Spanish language

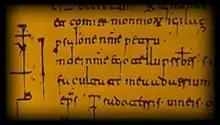
The Cartularies of Valpuesta, written in a late form of Latin, were declared in 2010 by the Royal Spanish Academy as the record of the earliest words written in Castilian, predating those of the Glosas Emilianenses.

Like the other Romance languages, the Spanish language evolved from Vulgar Latin, which was brought to the Iberian Peninsula by the Romans during the Second Punic War, beginning in 210 BC. Several pre-Roman languages (also called Paleohispanic languages)—some distantly related to Latin as Indo-European languages, and some that are not related at all—were previously spoken in the Iberian Peninsula. These languages included Proto-Basque, Iberian, Lusitanian, Celtiberian and Gallaecian.